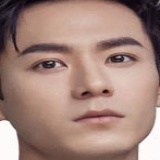
diễn viên Mao Tử Tuấn